USS Thompson (DD-627)

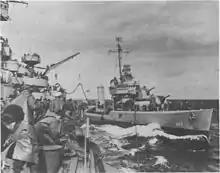
"Thompson" refueling from , in April 1944.

On 4 May 1944, "Thompson" participated in landing exercise "Fabius", one of the many preliminaries to the landing on Normandy. On 9 May, she conducted shore bombardment practice at Slapton Sands, England; on 13 May, she fired antiaircraft practice off Ailsa Craig, Scotland, and, on 16 May, she engaged in division tactics and further bombardment exercises off the Irish coast.